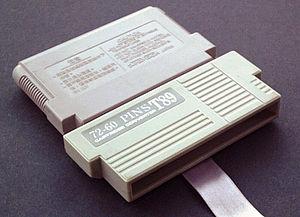
Le T89 cartridge converter était un adaptateur de cartouches 60/72 pins. Il permet aux joueurs de brancher un jeu Famicom dans un jeu NES pour pouvoir y jouer.